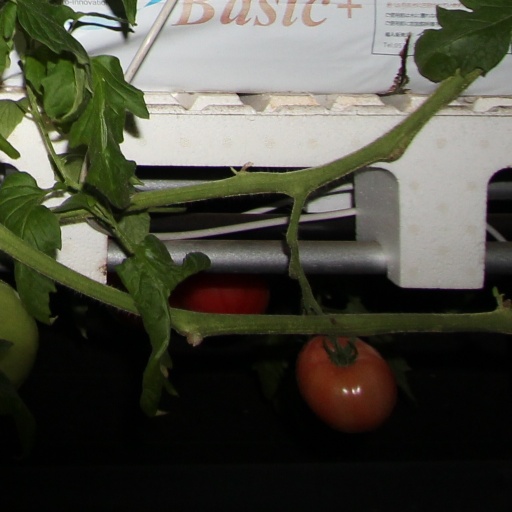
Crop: tomato